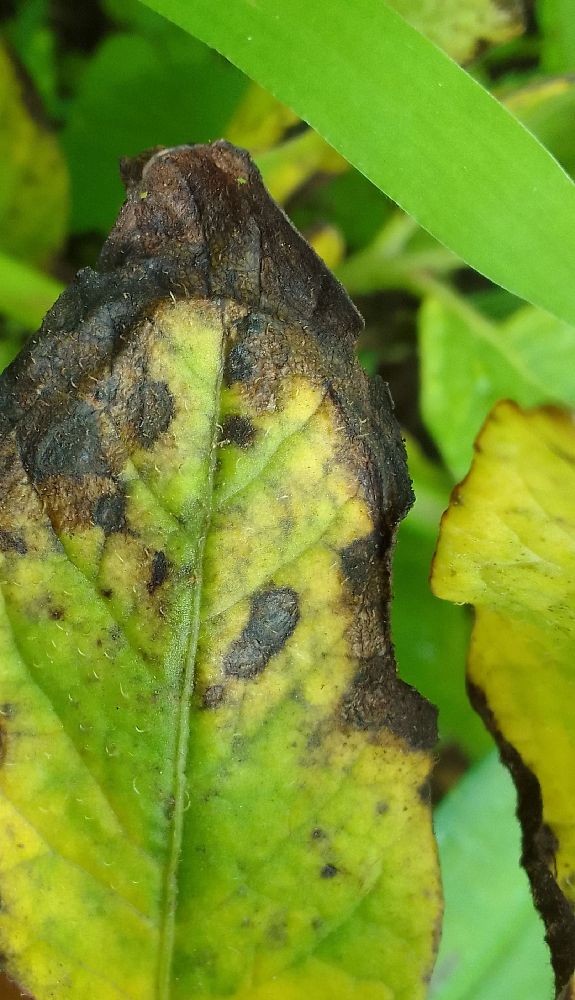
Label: Early blight